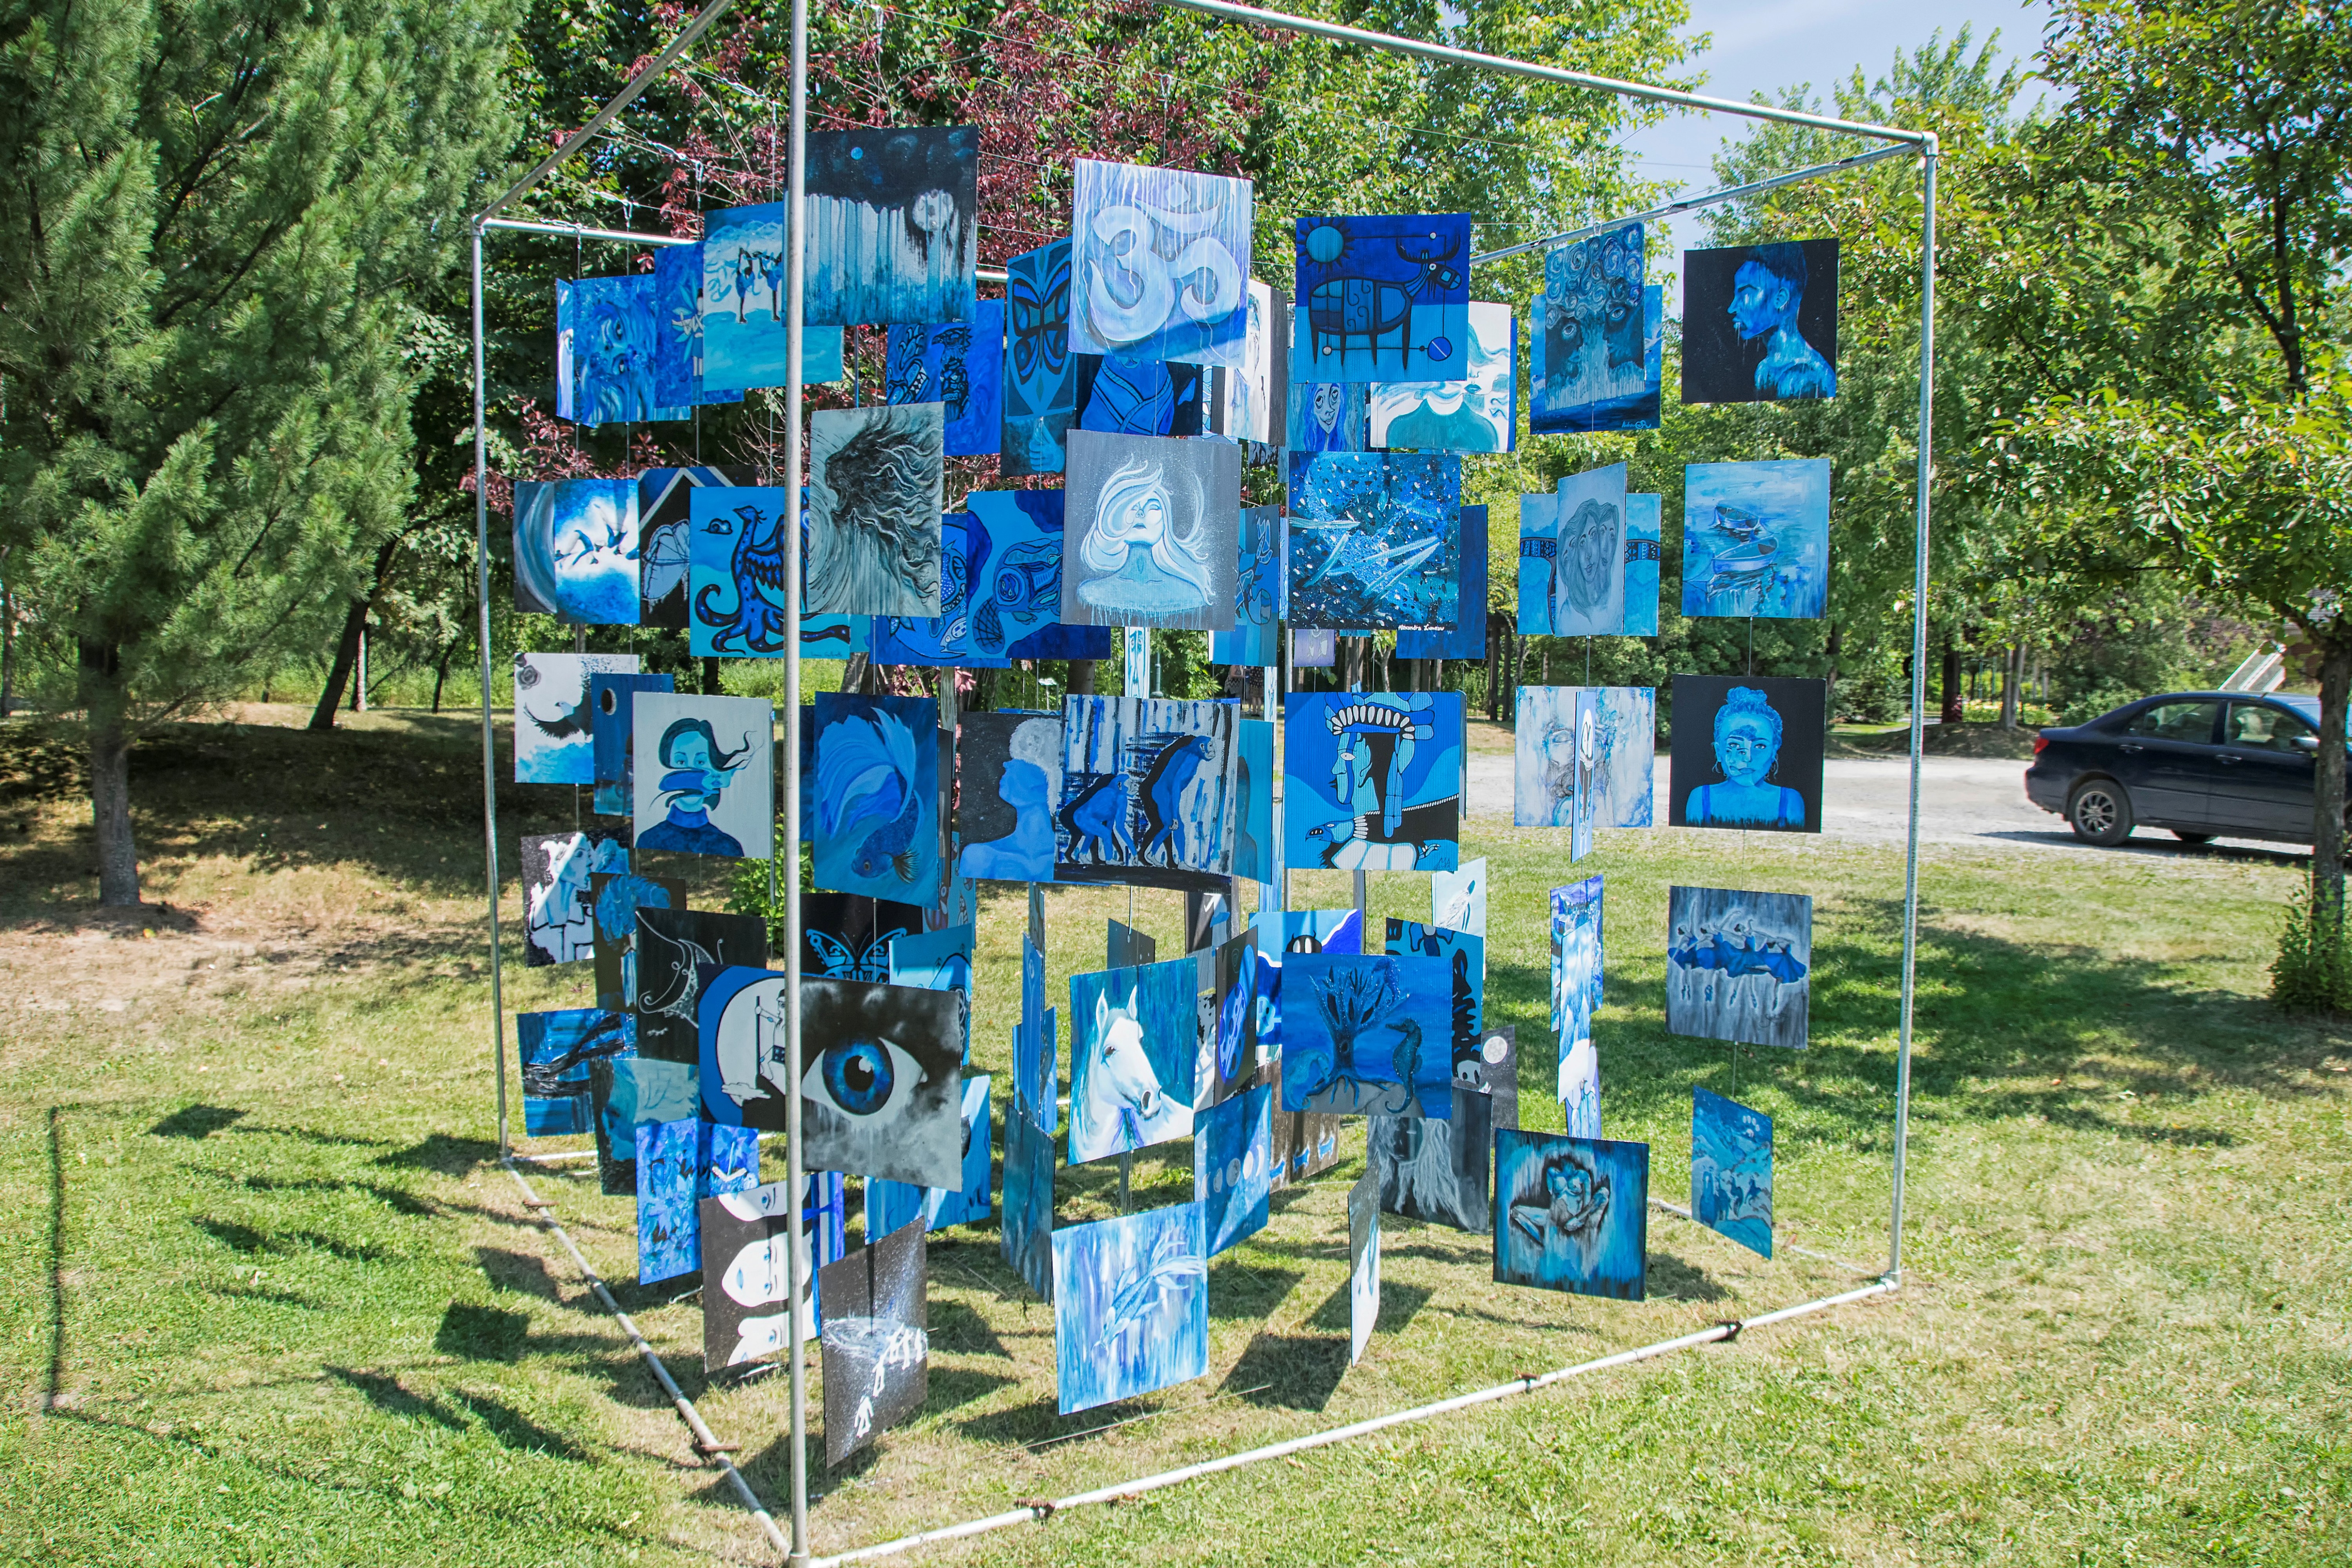
vehicle, art, canada, playground, quebec, sherbrooke